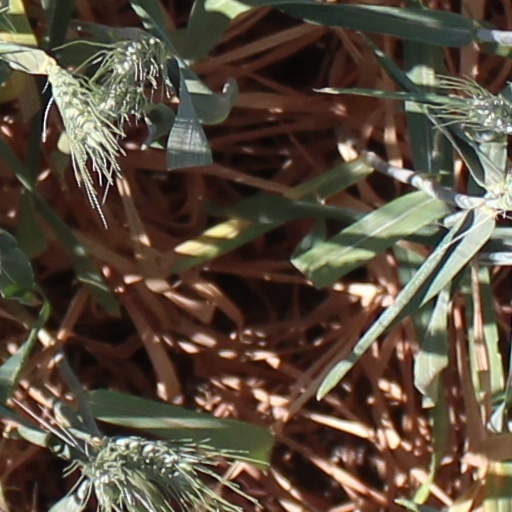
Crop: wheat